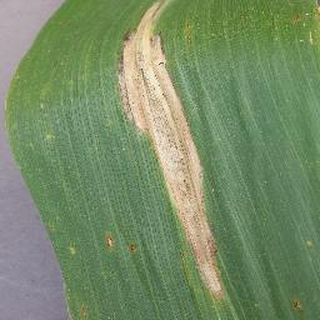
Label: corn_northern_leaf_blight